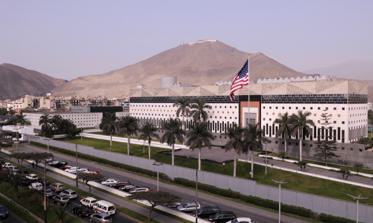
Building: Embassy of the United States, Lima
Country: Peru
Year built: 1995
U.S. diplomatic mission to Peru Diplomatic mission Embassy of the United States, Lima The embassy in 2022 Location El Polo, Santiago de Surco , Peru Opening July 4, 1995 ( 1995-07-04 ) Website pe .usembassy .gov The Embassy of the United States in Lima is the official diplomatic mission of the United States of America to the Republic of Peru . The chancery is located in the upper-scale district of Santiago de Surco since 1995. The current U.S. ambassador to Peru is Stephanie Syptak-Ramnath . History Original buildings Peru and the United States established relations on May 2, 1826, following Peru's independence from Spain , and relations were elevated to embassy level on 1920. The embassy of the United States was housed in different buildings before the opening of its current location. Prior to relations being elevated to embassy, the legation was located at the Quinta Heeren . In 1925, the U.S. government purchased a property in the Santa Beatriz area of Lima district to house its embassy. The three-floor building was designed by U.S. architect Frederick Larkin, in association with Leland W. King and Paul Jaquet, being built by the Peruvian construction company Florez y Costa, S.A. . Construction began in late 1942. 1,300 m 2 (14,000 sq ft) of the 11,600 m 2 (125,000 sq ft) property were dedicated to parks and gardens. The building was designed in a Neocolonial style , featuring a replica travertine marble gate of the Palacio de Torre Tagle on its entrance, as well as on the second floor. The three floors of the building served as either storage (basement), a reception area (first floor) or bedrooms (second floor). The building, located next to a replica of The Three Graces at the fifth block of Arequipa Avenue , and across the street from Washington Square, currently serves as the residence of the U.S. ambassador . Another building that housed the diplomatic mission of the U.S. was located in the intersection between Wilson Avenue and Spain Avenue , part of the historic center of Lima . The original terrain was bought in 1947. After General Juan Velasco Alvarado established a military junta following a successful military coup on 3 October 1968, the embassy was placed under surveillance by the National Intelligence Service , assisted by the Soviet KGB as well as Klaus Barbie , now a naturalised Bolivian intelligence officer. The embassy was moved from its location near the Civic Center to the Monterrico suburbs due to the internal conflict in Peru , as buildings affiliated with the United States were targeted by the terrorist group Shining Path on several occasions, as well as by the MRTA . By that point, the embassy's building had been bought by Clínica Internacional , owned by Grupo Breca , who moved into the building after the former tenants' departure. The consulate, then located in Miraflores district, also was moved to the new chancery in Monterrico, as it was also targeted on at least one occasion. One such attack was carried out on July 31, 1985. Current building The current building was built in the Monterrico residential area of Santiago de Surco , in or around what was formerly part of the grounds belonging to the La Encalada hacienda . Construction took two years, and the building was inaugurated on July 4, 1995. The building was designed by Bernardo Fort-Brescia , whose façade features a blend of Incan and modern architecture , and also features small windows as a security feature. The building's design was met with mixed reactions from both Peruvian and U.S. citizens. In 2002, two security guards of the embassy were among the dead when a car bomb exploded in the El Polo shopping mall, located across the street. The building received no apparent damage, unlike the hotel and bank located near the location of the blast. The building's façade was lit up with the national colors of Ukraine in response to Russia's invasion of the country in February 2022. On January 25, 2023, the building's main entrance was blocked by protesters as part of a series of protests by supporters of former president Pedro Castillo . Gallery U.S. Legation at the Quinta Heeren Residence in Santa Beatriz , 1979 The former embassy in central Lima, today the Clínica Internacional . The embassy lit up with the national colours of Ukraine , February 2022 See also Wikimedia Commons has media related to Embassy of the United States in Lima . Peru–United States relations Embassy of Peru, Washington, D.C. List of ambassadors of the United States to Peru List of ambassadors of Peru to the United States Embassy of Canada, Lima References